Locate the barista tools in this POV image.
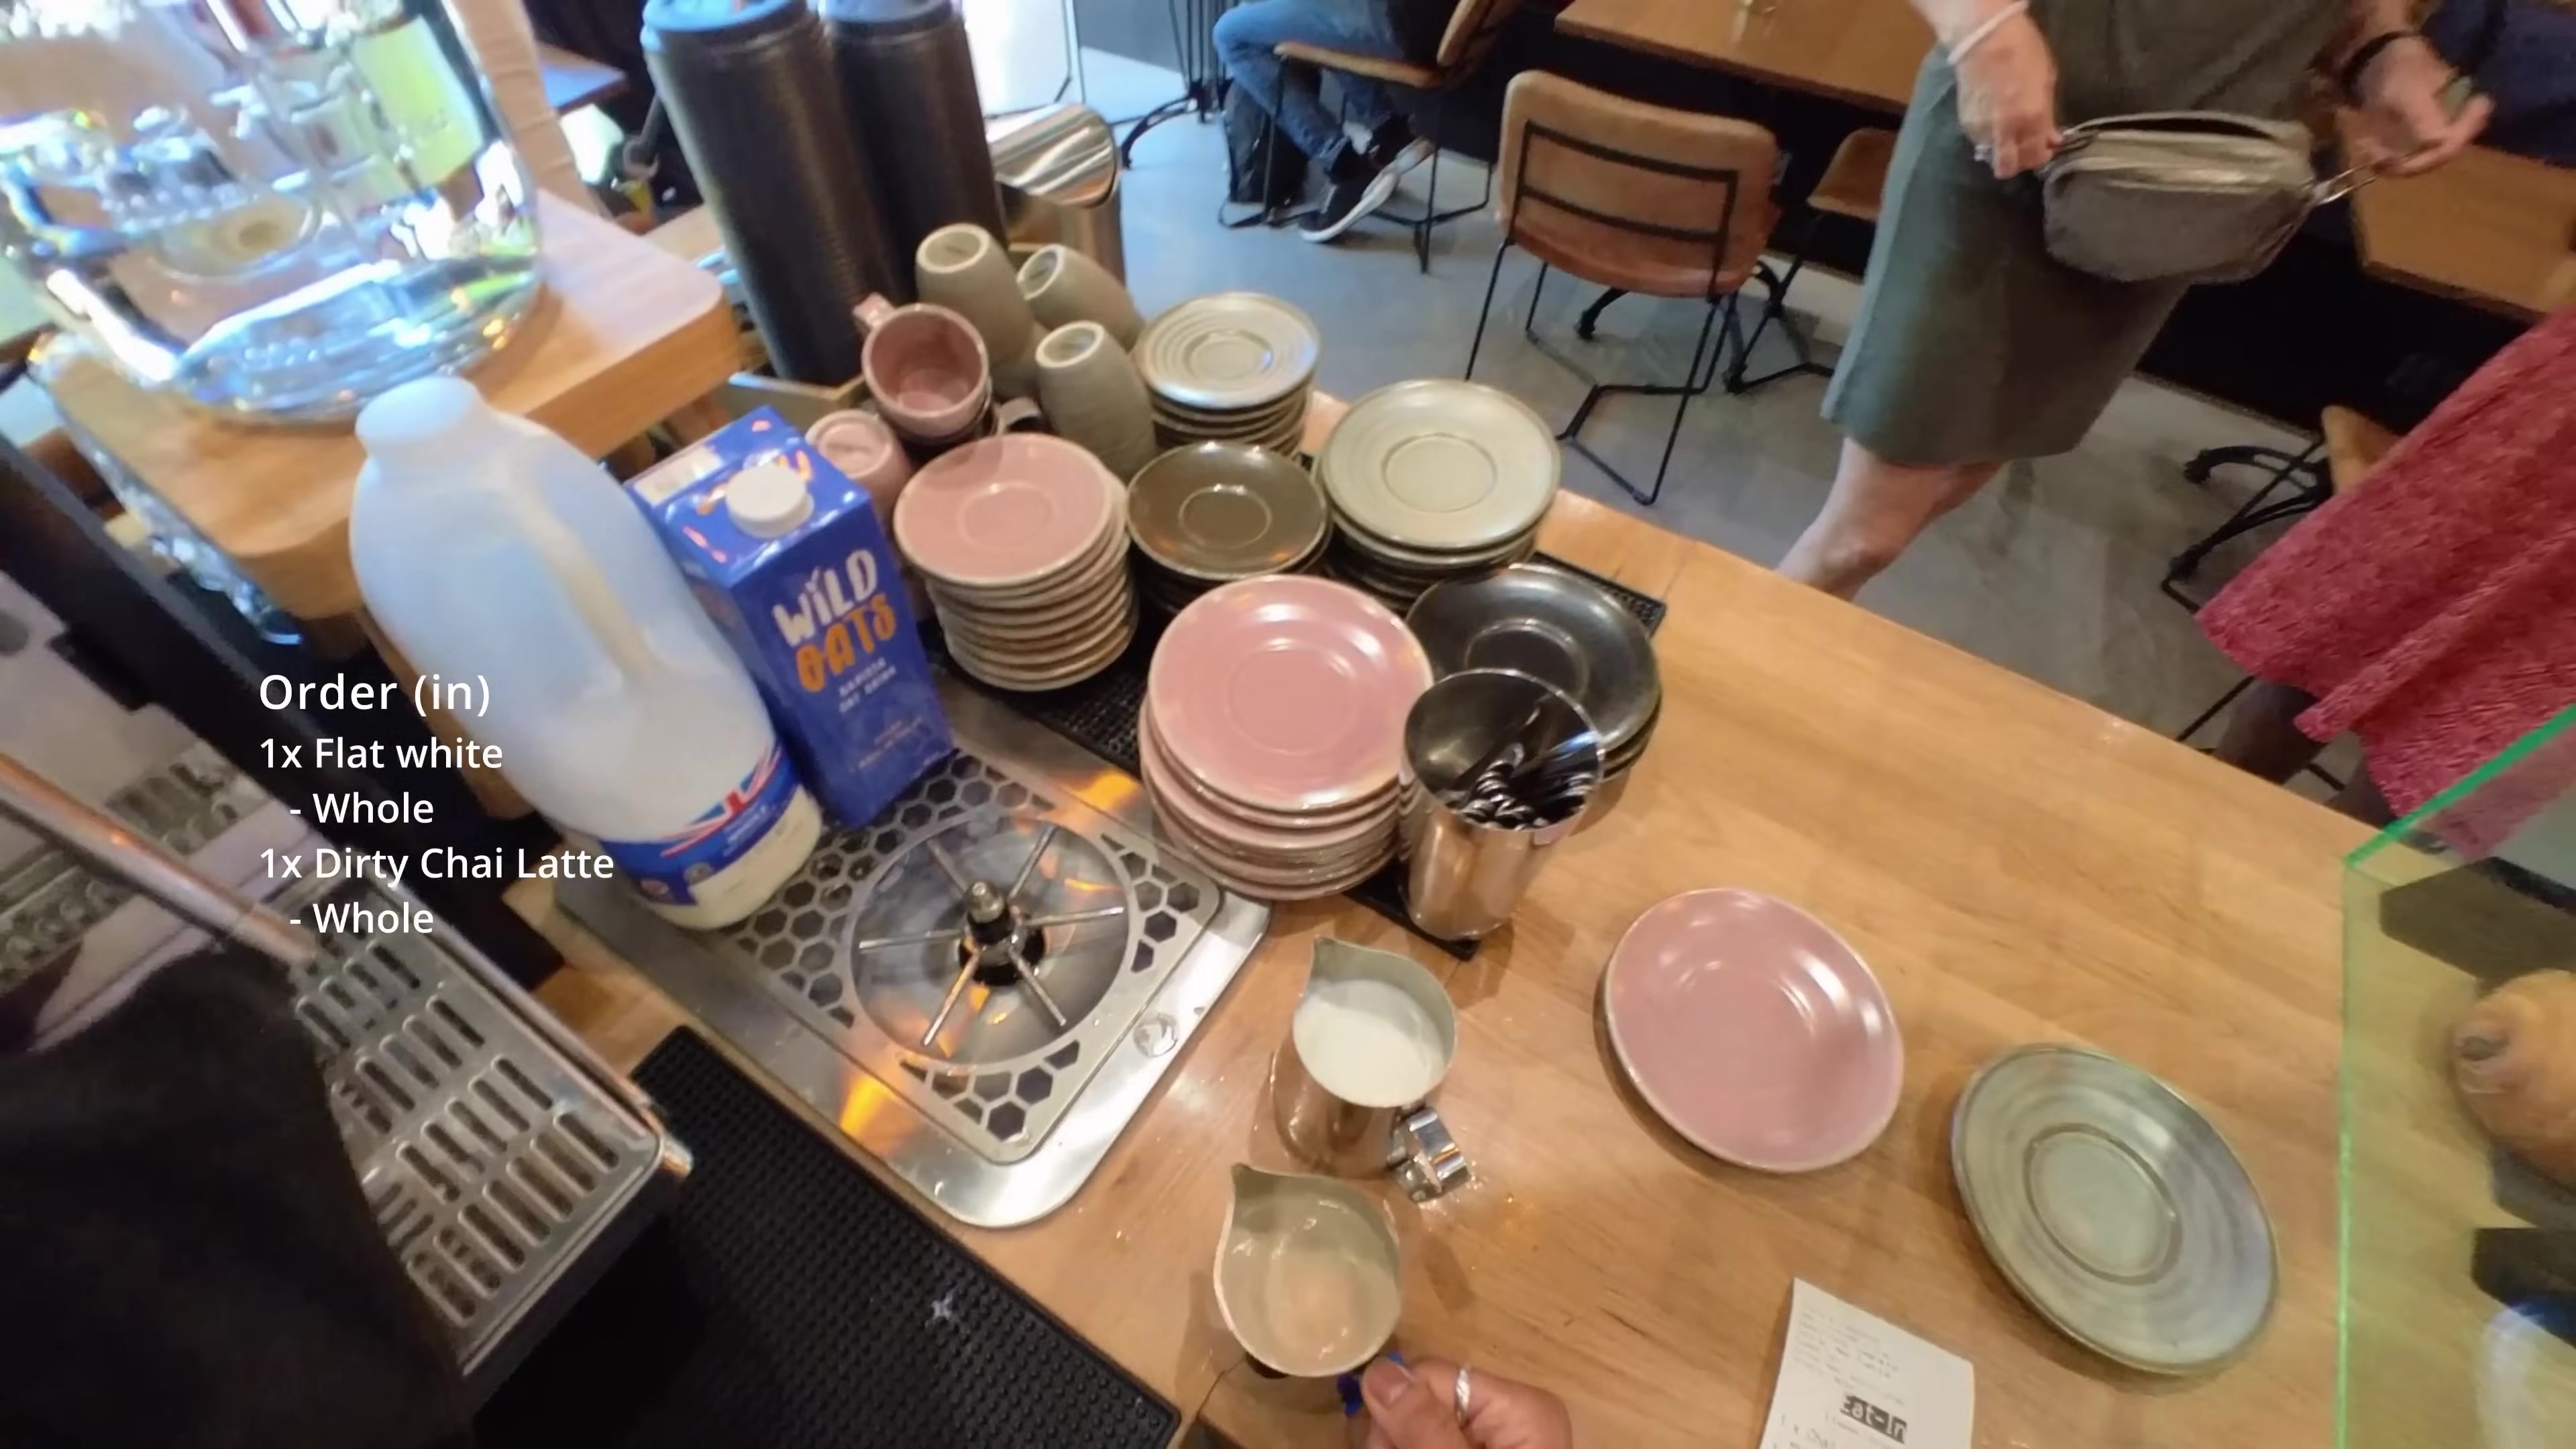
Detections: Milk Pitcher [487,647,573,825], Milk Container [132,261,323,643], Cup [467,804,555,950], Hand [526,927,613,999], Milk Container [243,281,374,572]